Agriculture in Laos

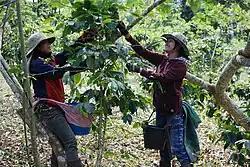
Coffee harvest in Laos

Laos produces two main types of coffee: Robusta and Arabica. Robusta is mainly used for regular coffee as well as a typical coffee drink in Laos where they sweeten it with condensed milk. The latter, Arabica, is of a higher quality due to its mild taste, and it is used for espresso. For the 20,000 tons of coffee that Laos produces a year, 5,000 tons are Arabica beans and 15,000 tons are Robusta.